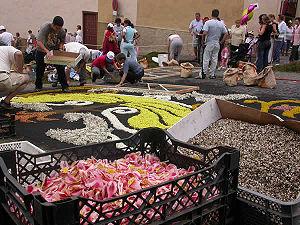
Tenerife ou Ténériffe, en espagnol Tenerife, est une île d'Espagne faisant partie de l'archipel des îles Canaries, situées dans l'océan Atlantique. Il s'agit de la plus grande île de cet archipel mais aussi de la plus haute, le Teide constituant le point culminant de l'Espagne avec 3 718 mètres d'altitude. Tenerife est également l'île la plus étendue et la plus peuplée de la Macaronésie.